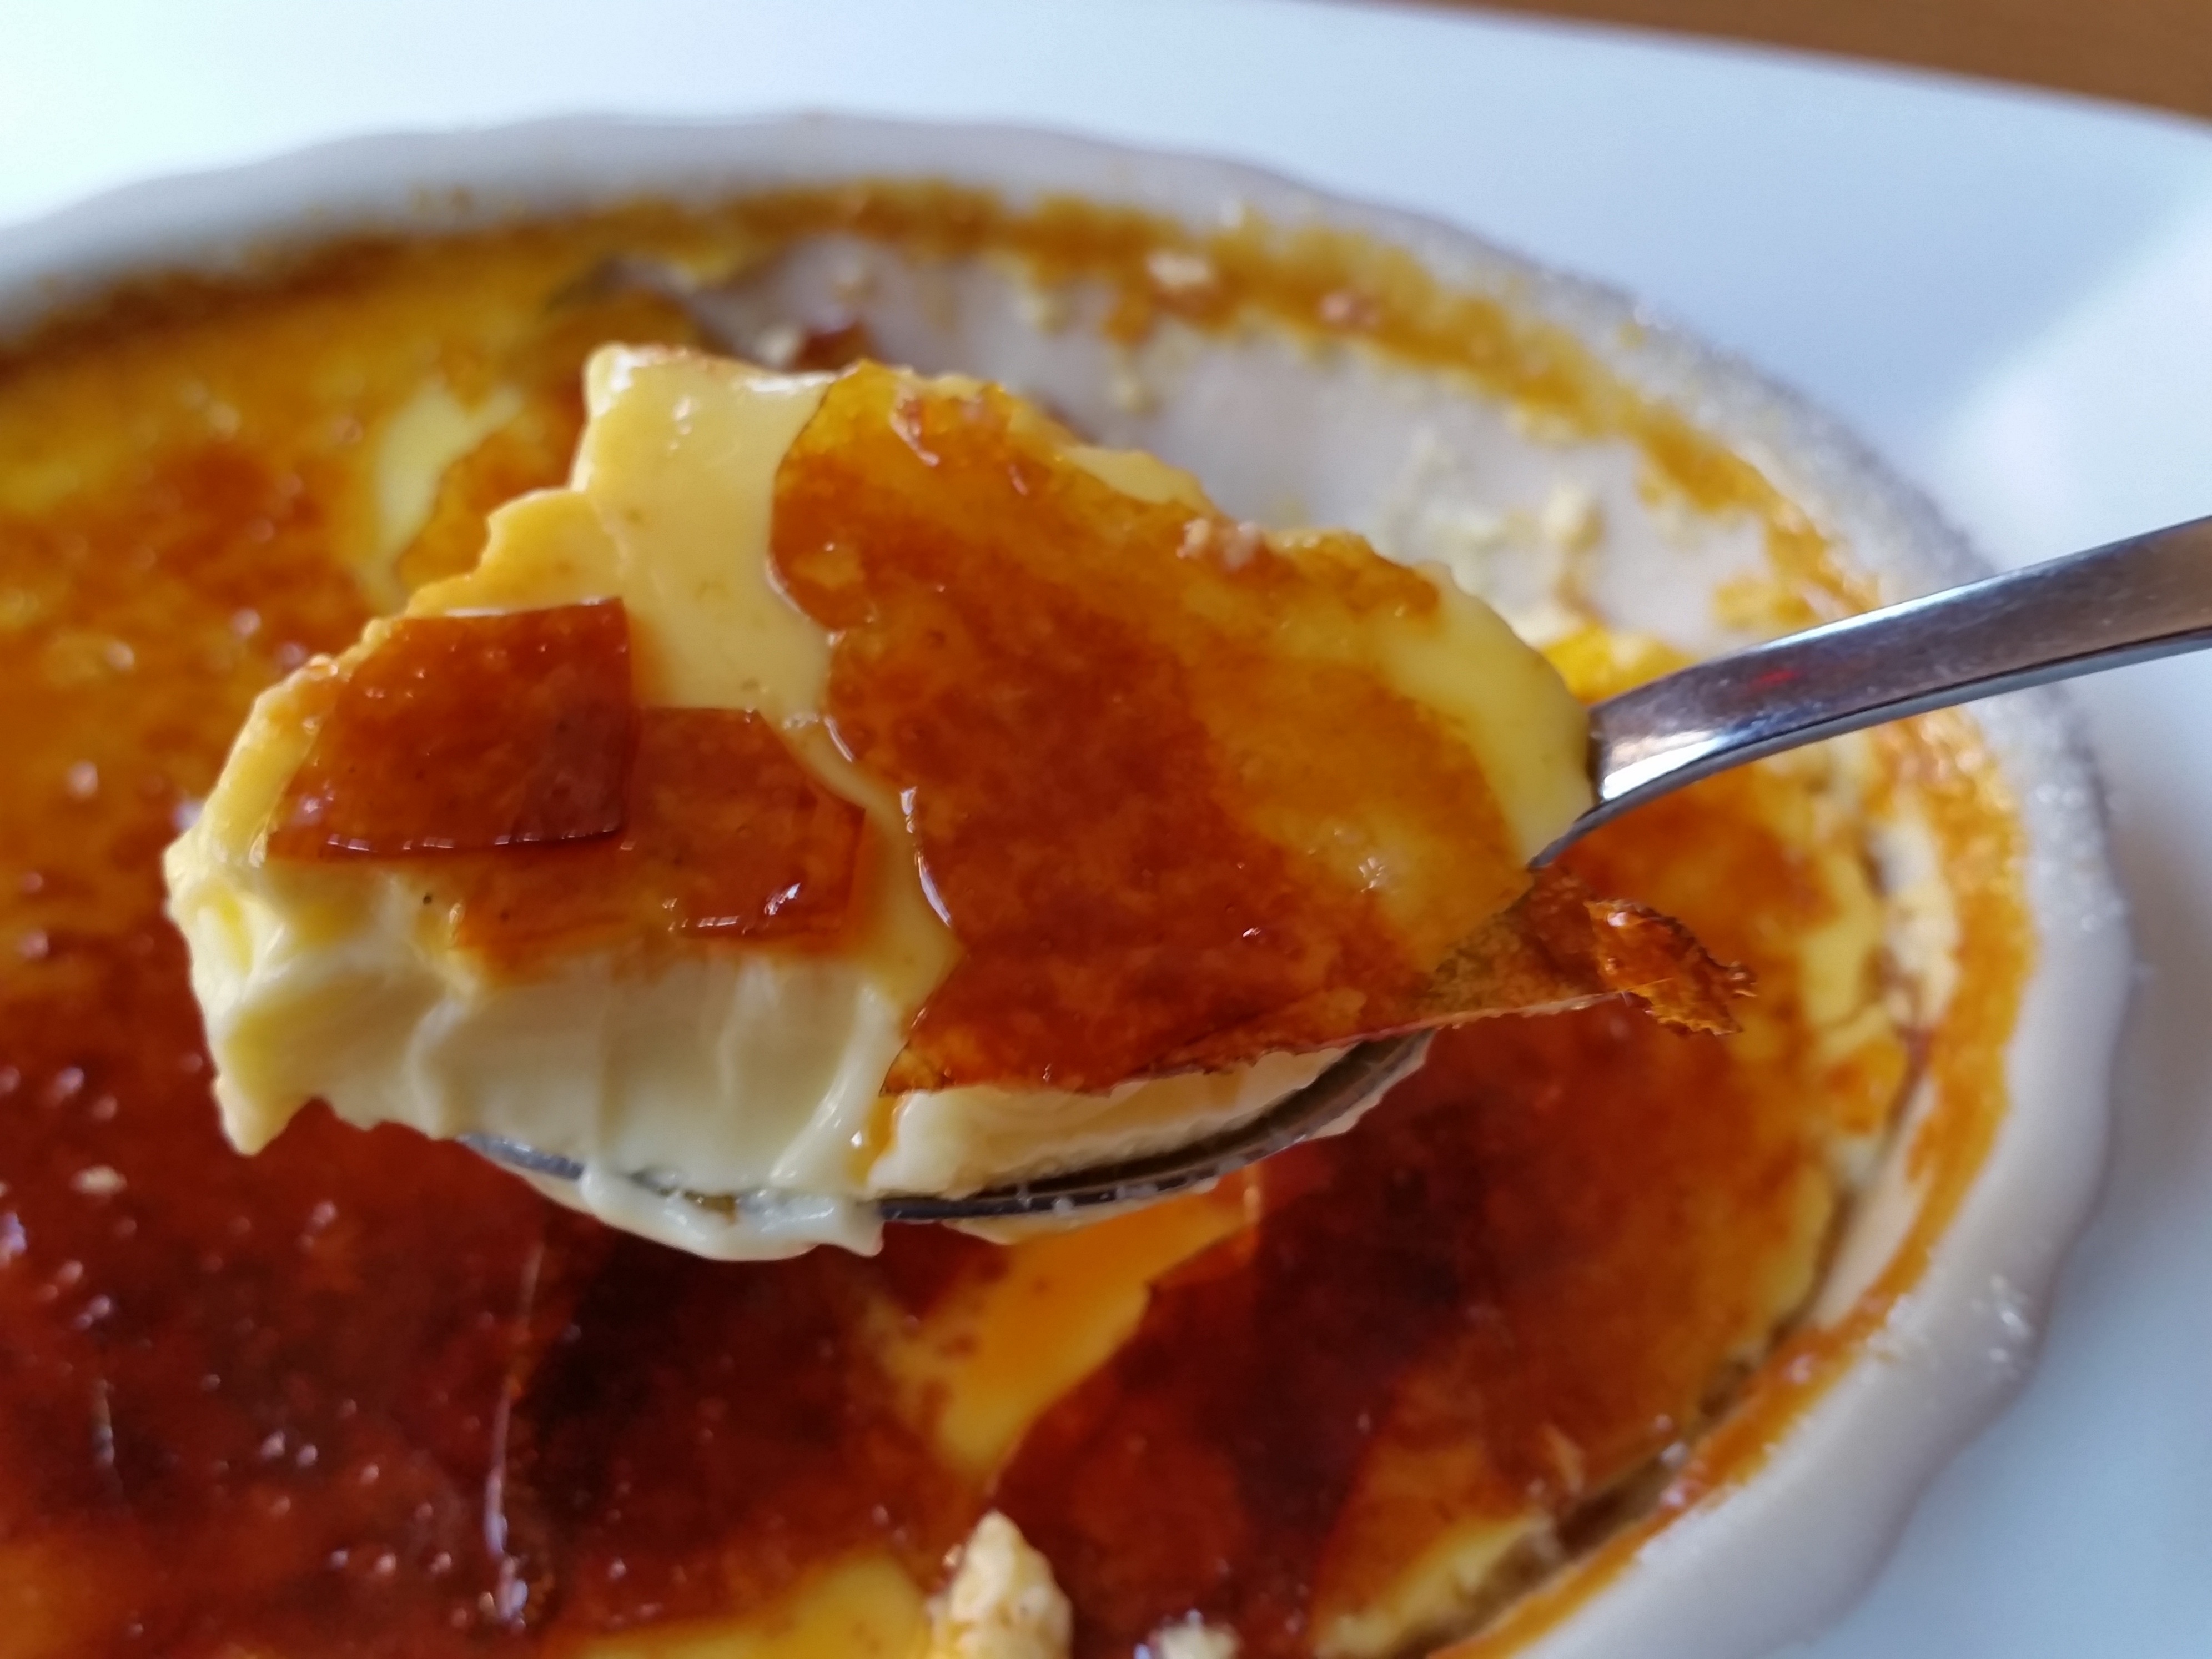
dish, meal, food, produce, breakfast, dessert, cuisine, creme brulee, flan, trinity cream, burnt cream, custard dessert